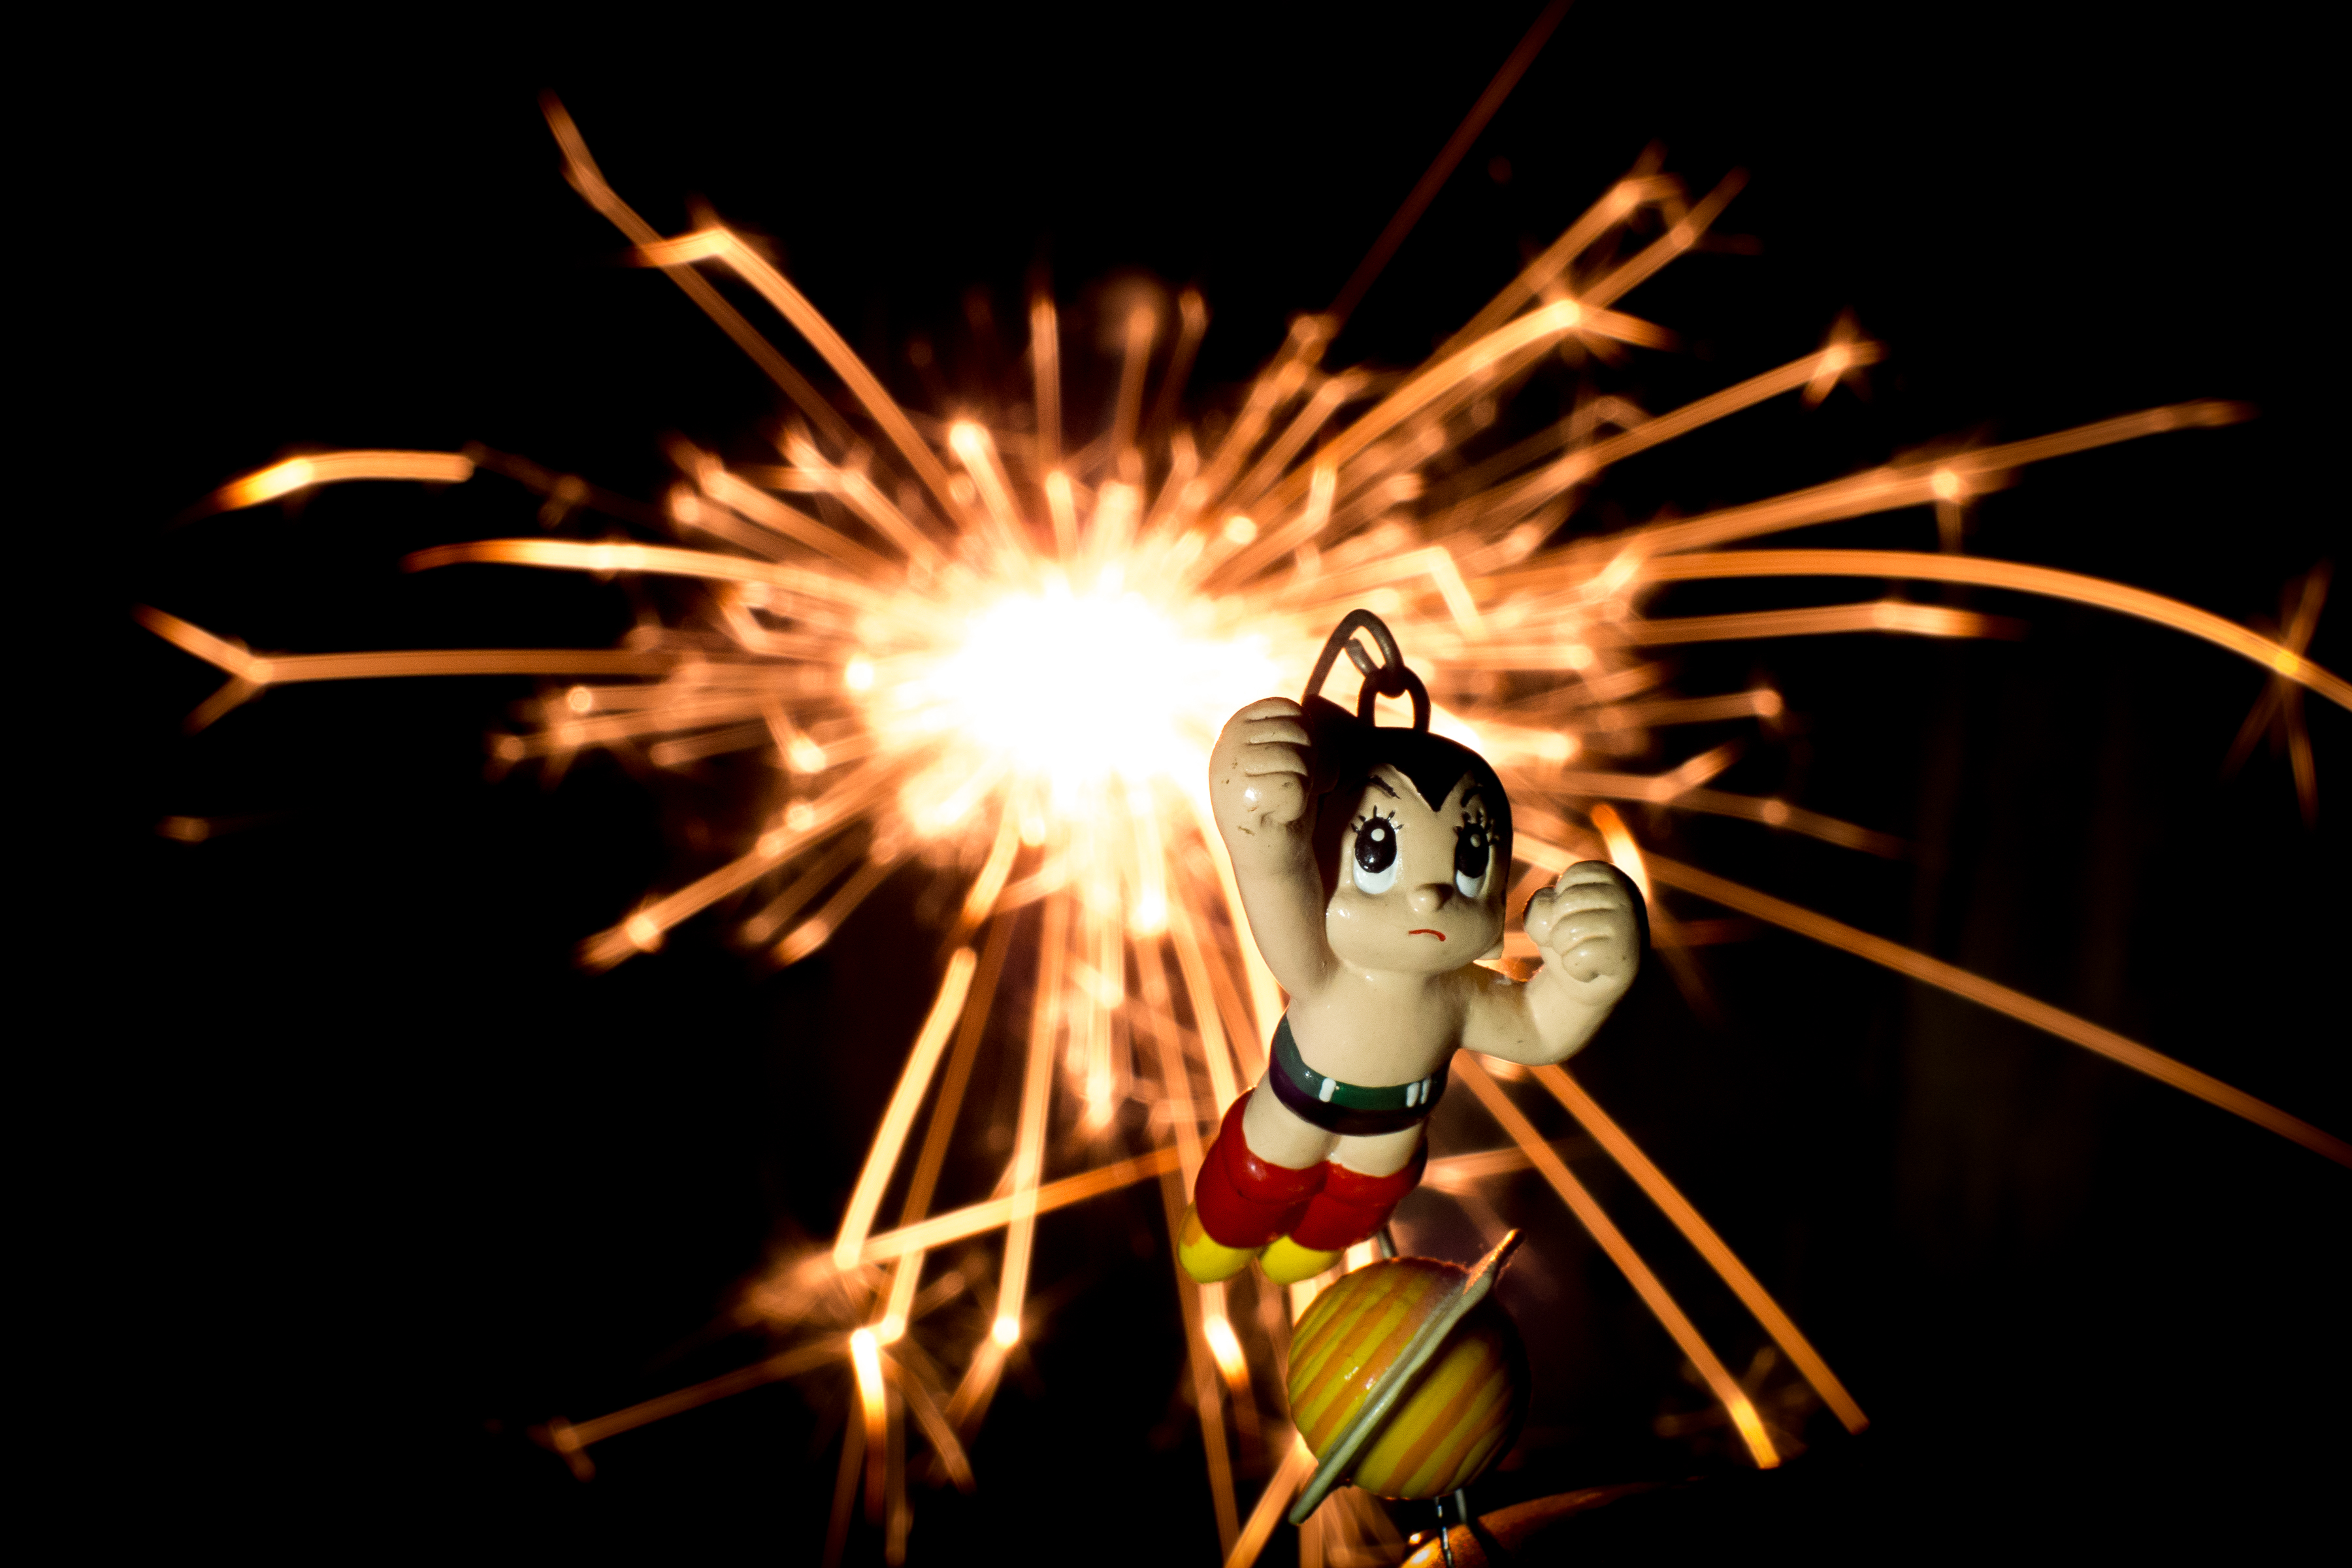
light, night, flower, sparkler, darkness, fireworks, japanese, nightshot, anime, manga, 522016edition, 522016, tetsuwanatom, astroboy, screenshot, macro photography, mightyatom, osamutezuka, wk4552, special effects, computer wallpaper